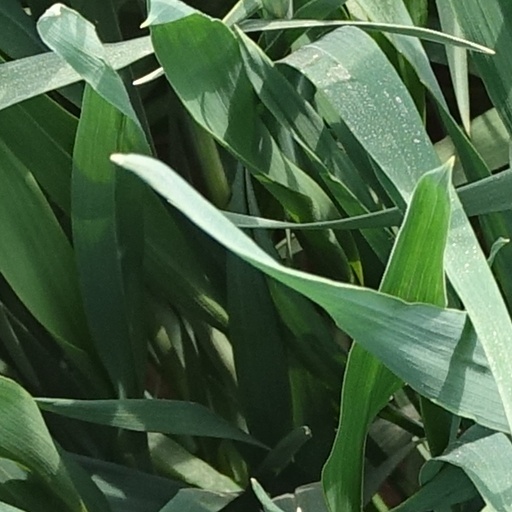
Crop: wheat